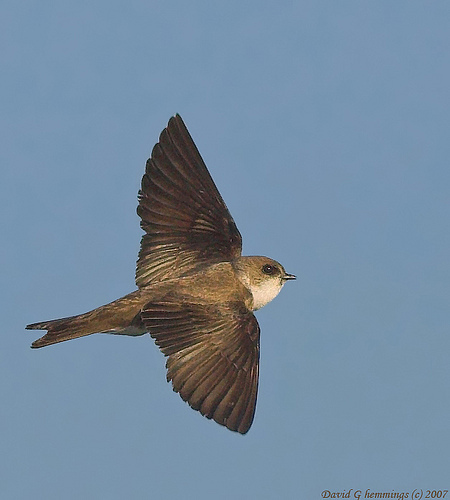
this bird has a brown crown, eyebrow with brown wings and tail, the bill is short and pointed
this bird has a brown crown, nape, back, and wing with a white neck and breast.
the bird has a round head with short black bill and brown and black colored body.
this bird is brown and white in color with a short black beak, and black eye rings.
this brown bird has a tan throat and a very short, straight beak.
this bird contains a cream colored throat, and brown feathers covering the rest of its body.
this particular bird has wings that are dark brown and black
this bird has wings that are brown and has a short bill
this is a larger mostly brown bird with a white neck.
the bird is brown from the rump to the ends of it's wingbars and the neck is solid white, the beak is short.
Species: Bank Swallow